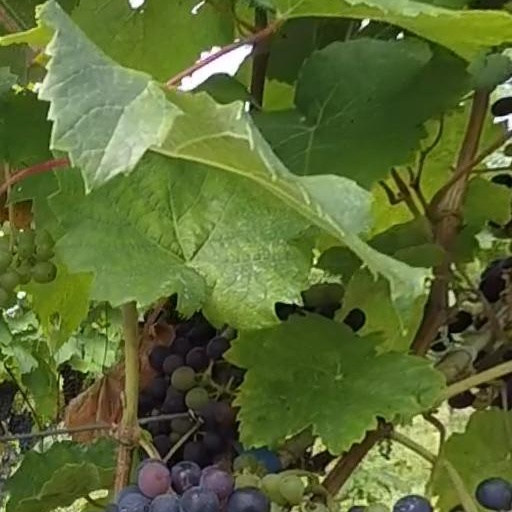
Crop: grape